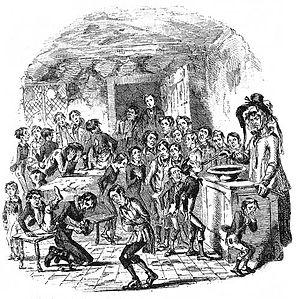
The Life and Adventures of Nicholas Nickleby, containing a Faithful Account of the Fortunes, Misfortunes, Uprisings, Downfallings and Complete Career of the Nickleby Family, communément appelé Nicholas Nickleby, est le troisième grand roman de Charles Dickens, publié en feuilleton de 1838 à 1839 avec des illustrations de Hablot Knight Browne, puis en un volume. Mark Ford le décrit comme « le prototype du roman dickensien, Pickwick Papers et Oliver Twist étant si totalement sui generis qu'ils en sont devenus uniques ». L'intrigue est centrée sur le personnage de Nicholas, jeune homme laissé impécunieux par la mort de son père et devant subvenir aux besoins de sa mère et de sa sœur. Son caractère droit et indépendant suscite l'antipathie de son oncle Ralph Nickleby qui le juge à tort sans valeur et le poursuit de son inimitié. Dans son sillage, se distinguent sa jeune sœur Kate et sa mère, l'inénarrable Mrs Nickleby.